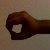
The image shows a hand gesture representing the number 0 in Indian Sign Language.